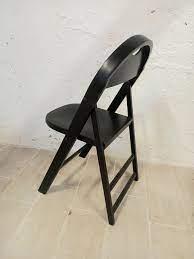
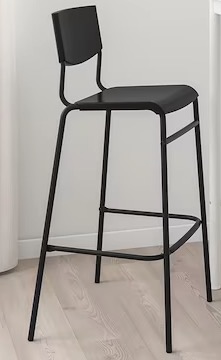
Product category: stool
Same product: no